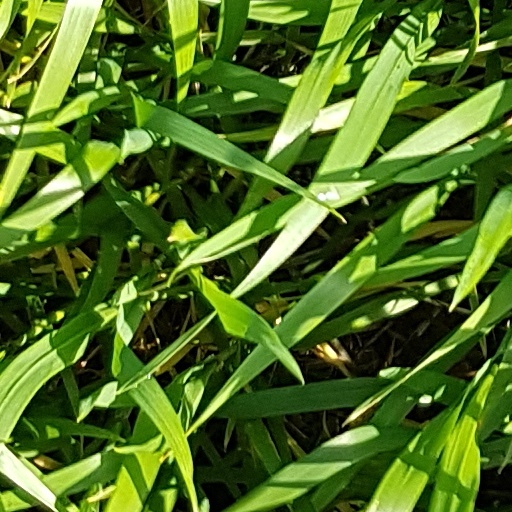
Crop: wheat